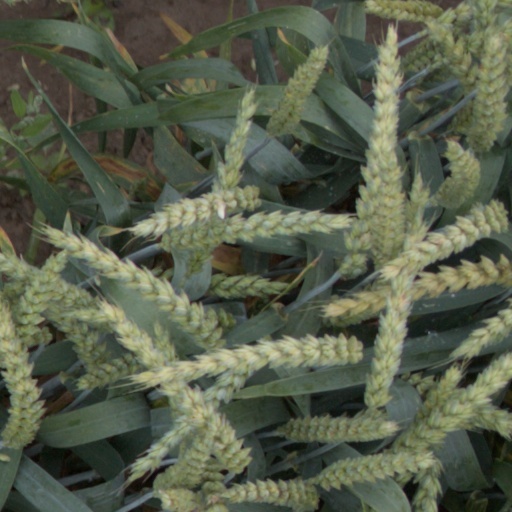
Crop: wheat